Pico Boulevard

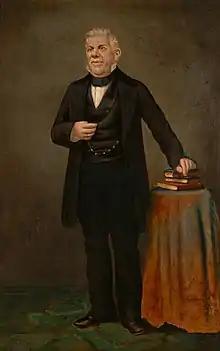
Pico Blvd. is named after Californio statesman Pío Pico, who served as the last Governor of Alta California.

Pico runs parallel south of Olympic Boulevard and is one of the southernmost major streets leading into Downtown Los Angeles, running north of Venice Boulevard and south of Olympic Boulevard. Numerically, it takes the place of 13th Street (many cities with numbered streets use a named street in place of thirteen).